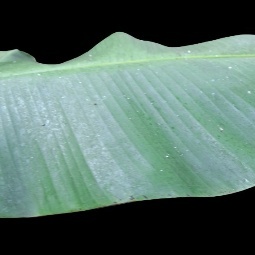
Label: Healthy